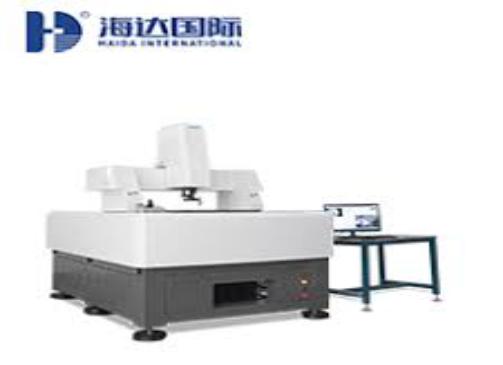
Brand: hd
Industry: Electronic